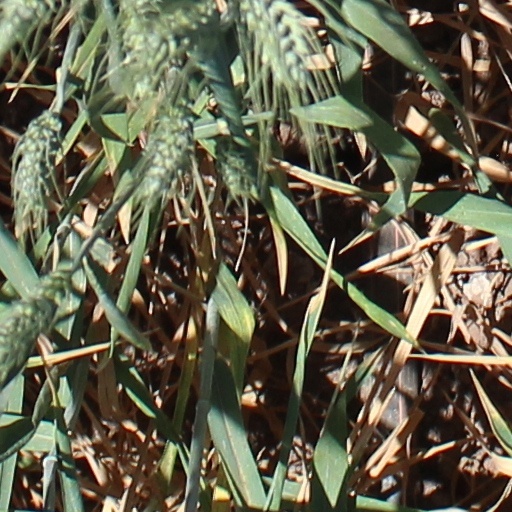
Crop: wheat